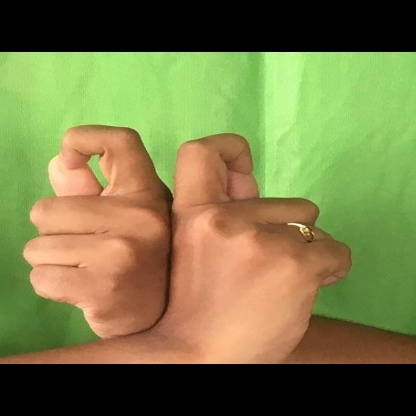
Mudra: Berunda